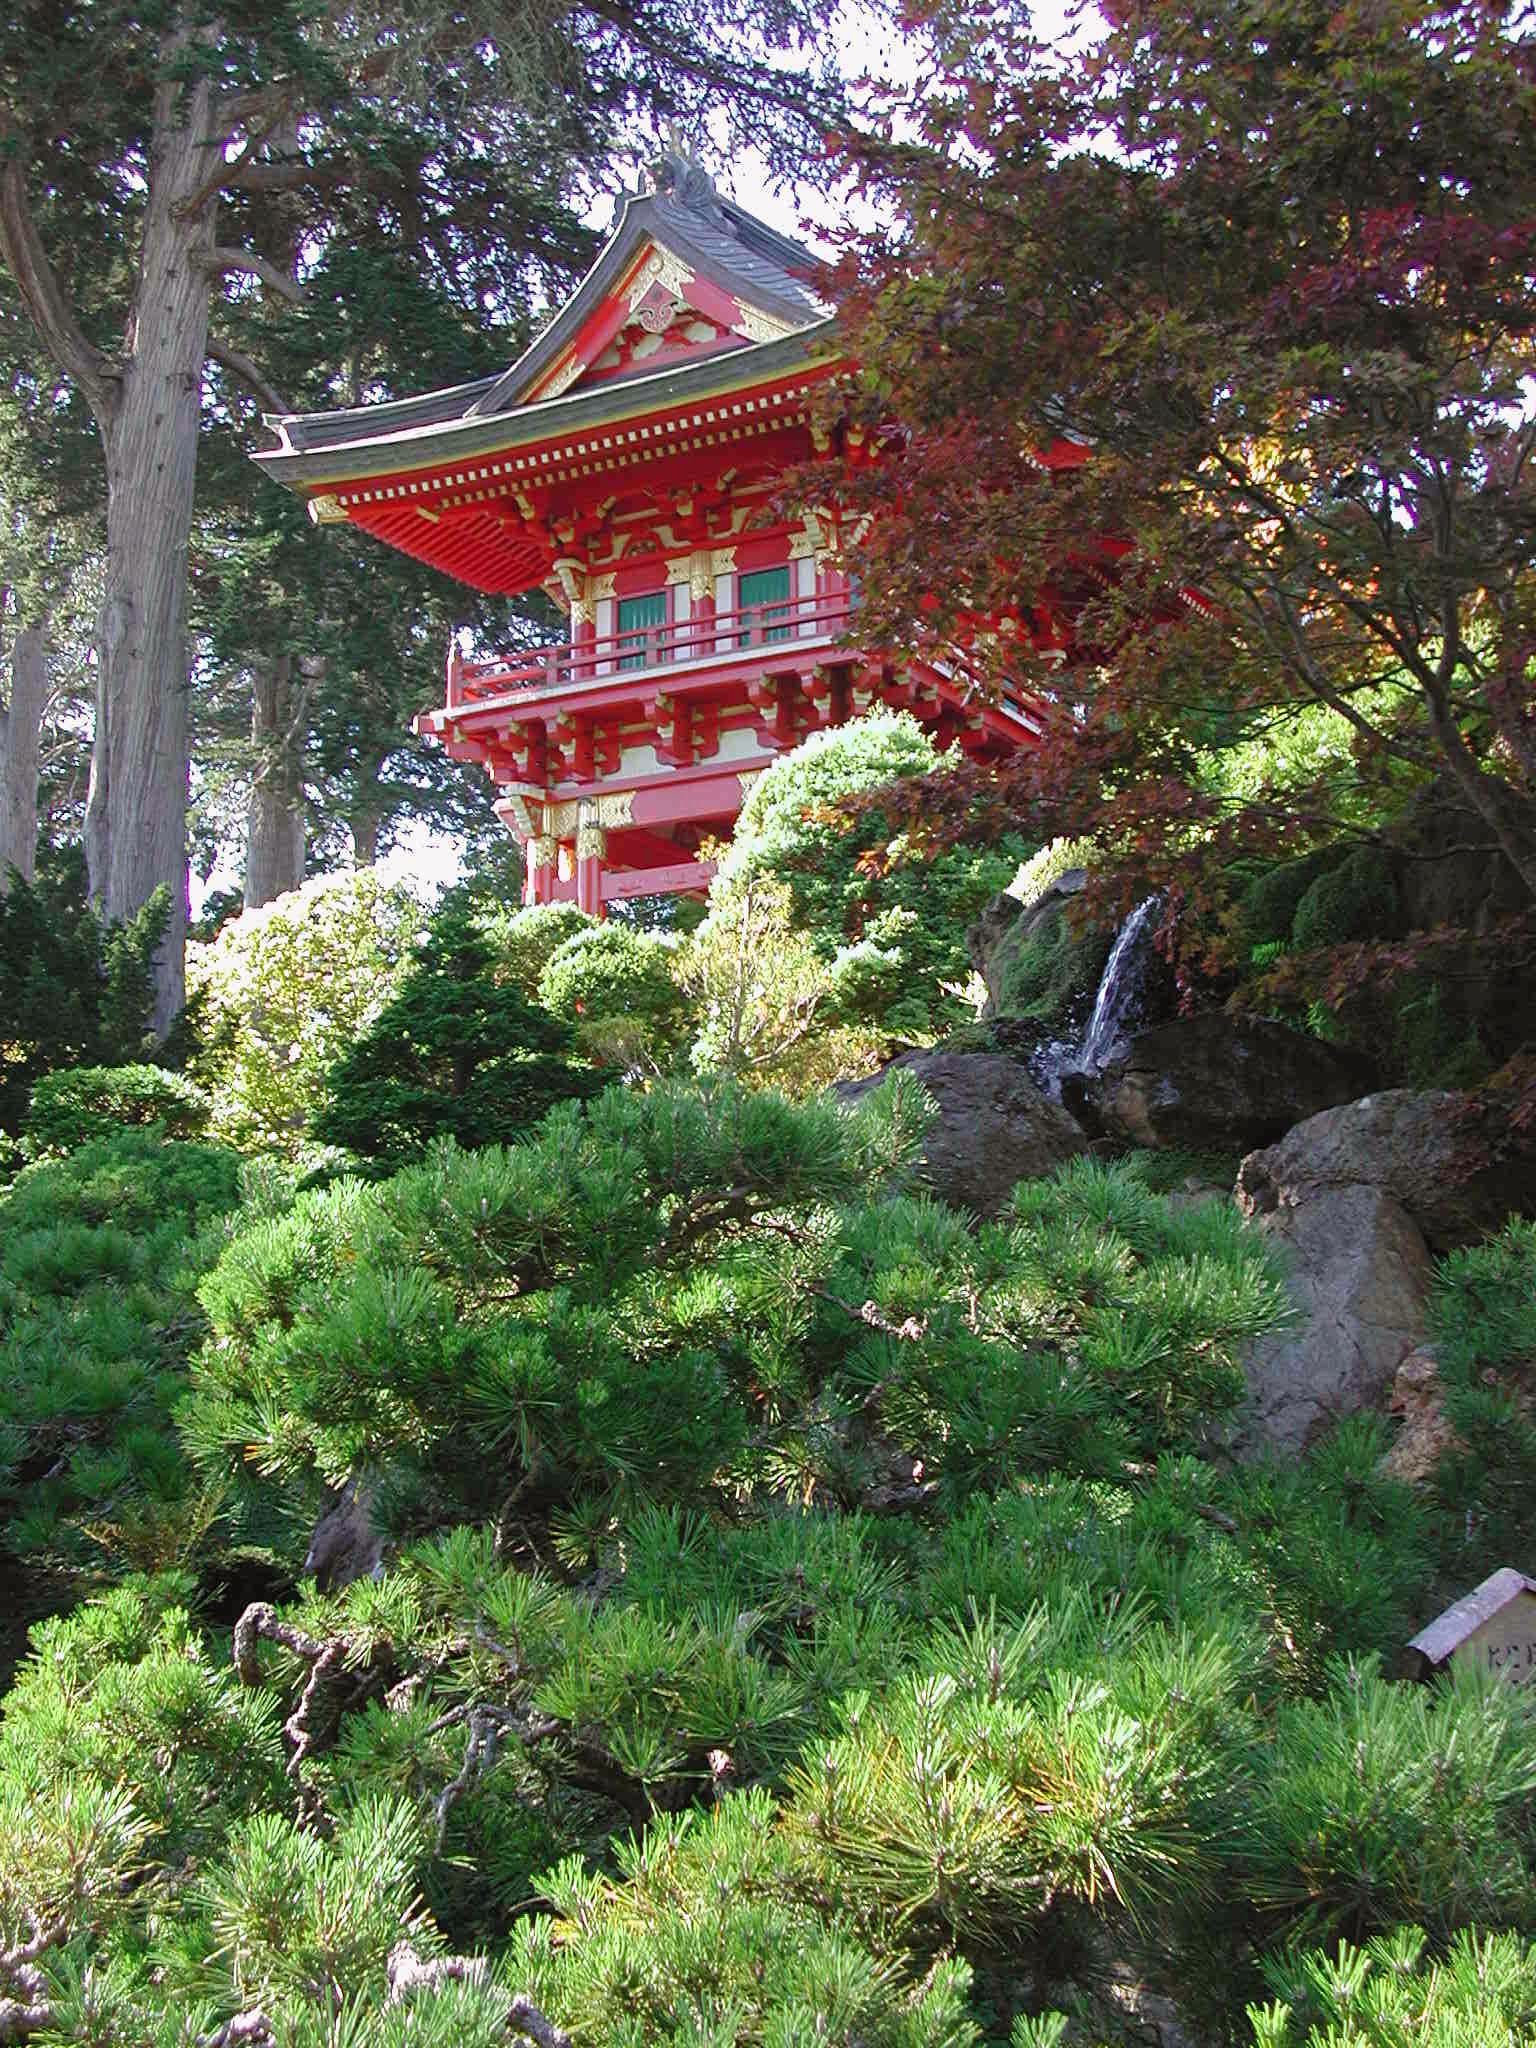
landscape, tree, forest, outdoor, architecture, plant, lawn, flower, building, park, buddhist, asia, botany, garden, spruce, temple, shrub, shrine, culture, botanical garden, woodland, yard, traditional, ecosystem, pagoda, biome, woody plant, land plant